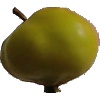
Label: Apple Red Yellow 2